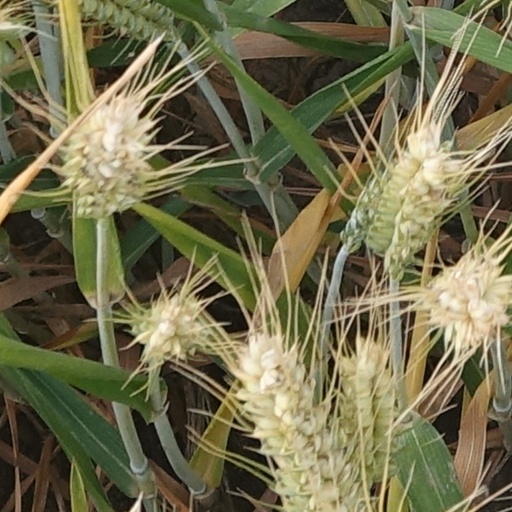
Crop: wheat